Paul Kuhn (band leader)

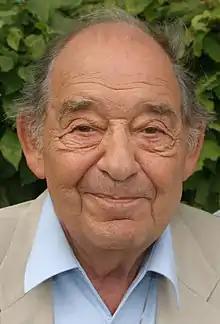
Paul Kuhn (2005)

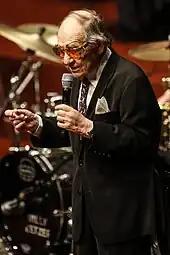
Paul Kuhn on stage (2013)

Paul Kuhn (12 March 1928 – 23 September 2013) was a German jazz musician, band leader, singer and pianist. He was the band leader of the SFB Big Band, the orchestra of the Sender Freies Berlin, the TV-Station of West Berlin, part of ARD. He was the conductor of the German entry in the 1972 Eurovision Song Contest.